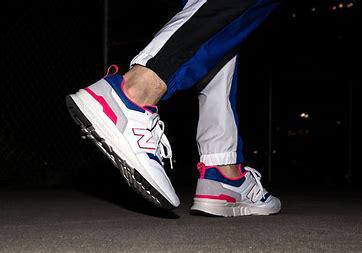
Brand: New
Model: Balance New Balance 997H